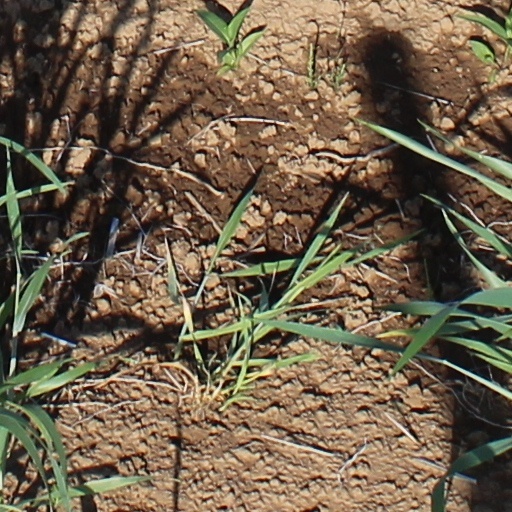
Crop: wheat